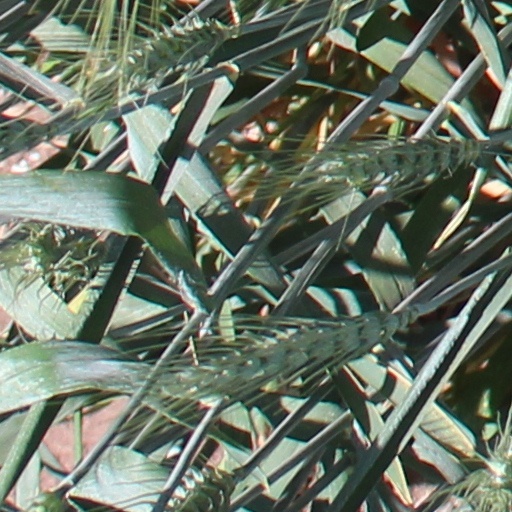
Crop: wheat